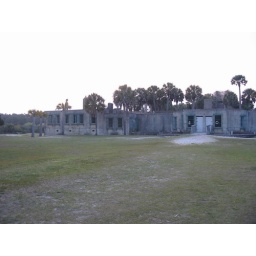
Atalaya is a castle house built in South Carolina in the 1920s in Andalusian style.